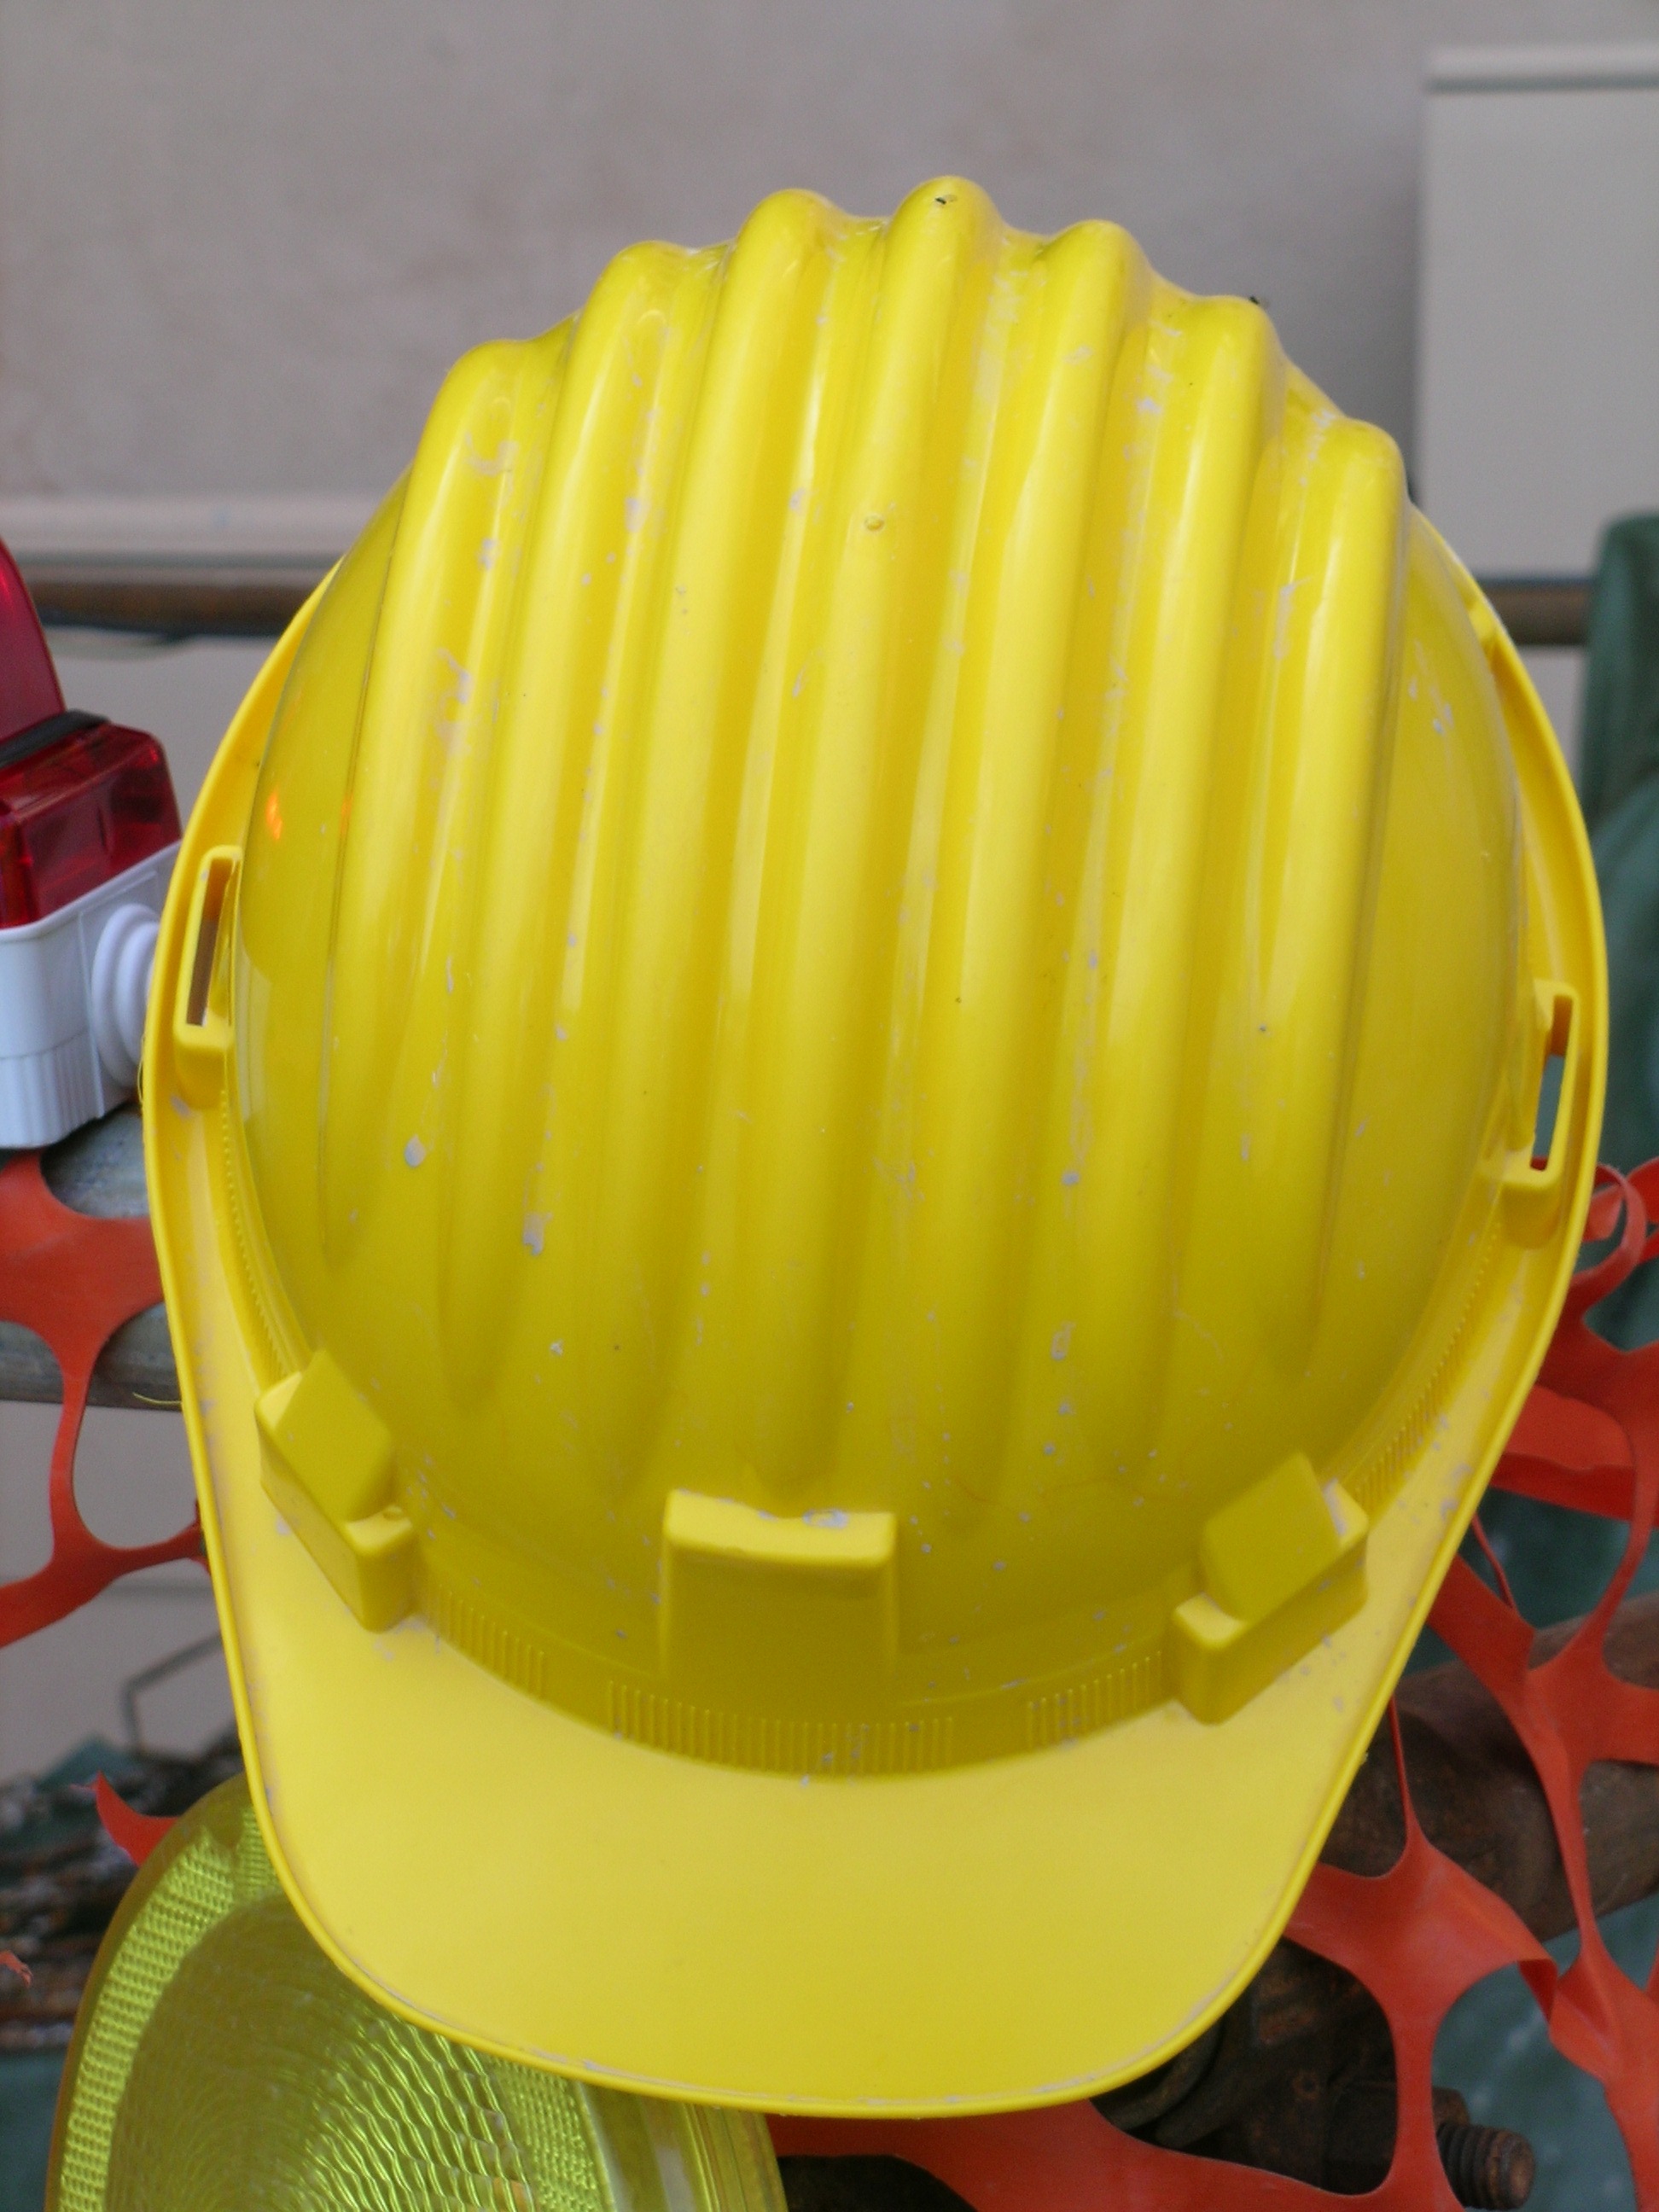
plant, fruit, flower, food, produce, yellow, helmet, safety, inflatable, flowering plant, construction helmet, land plant